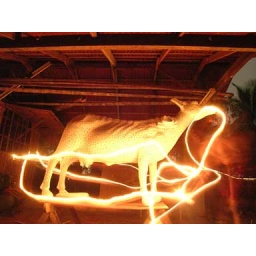
raghunathan k's cow - illuminated by candles from assistants